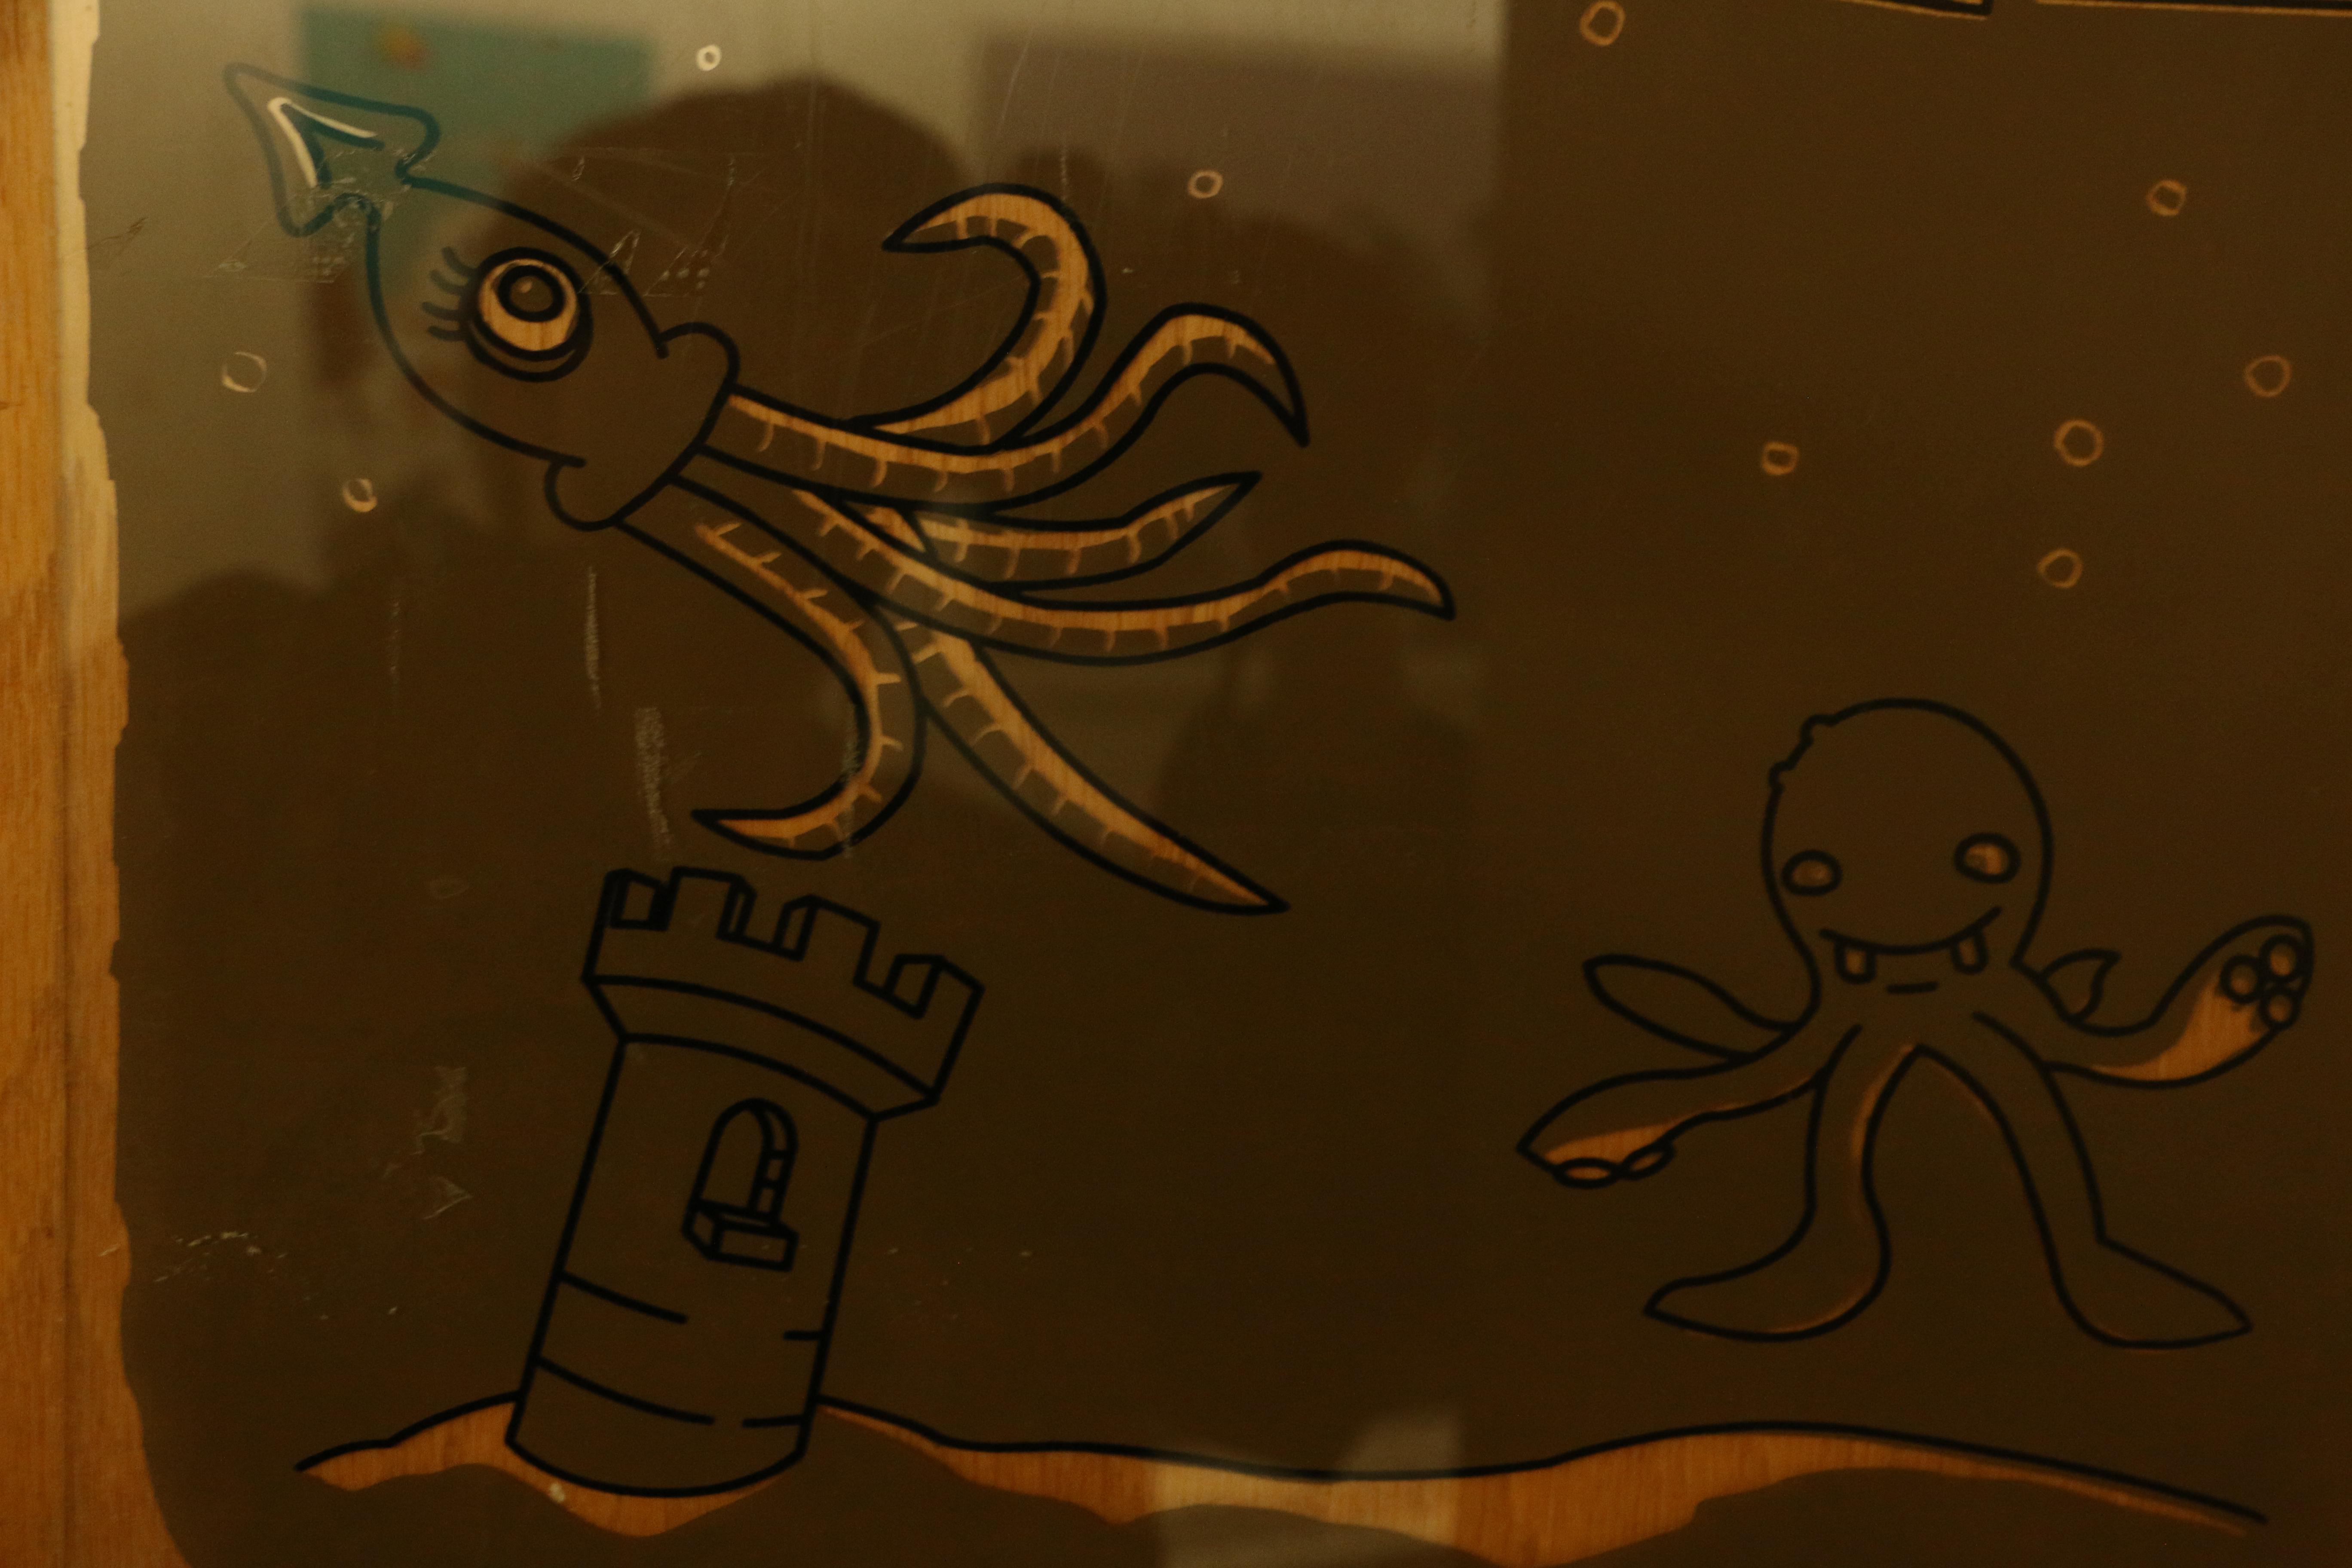
another one of my drawings
Relation: Visible, Story